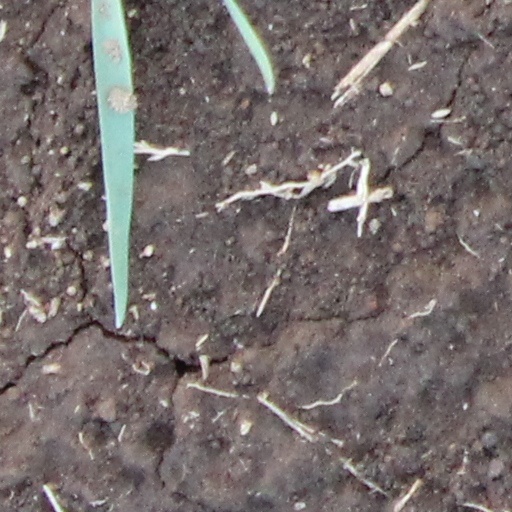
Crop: wheat